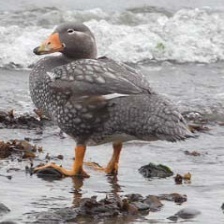
Species: STEAMER DUCK
Scientific name: TACHYERES
ImageNet parent category: drake